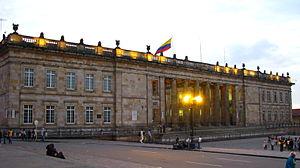
Le Sénat de la république de Colombie est la Chambre haute du Congrès de la république de Colombie, issue de la nouvelle constitution du 4 juillet 1991.
La Chambre des représentants de Colombie est la chambre basse du Congrès de la République de Colombie. Elle est composée de 172 représentants élus pour quatre ans.